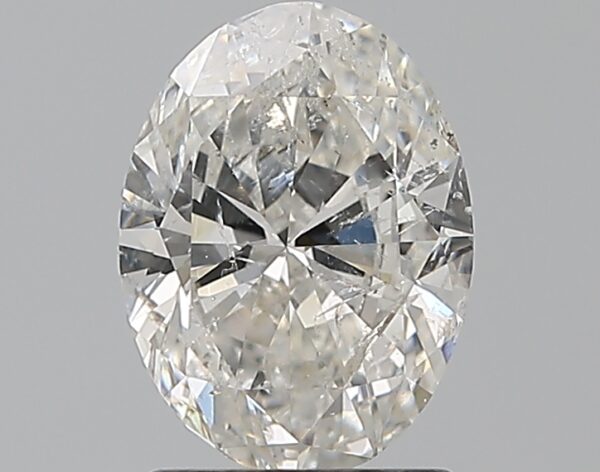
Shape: oval
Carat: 1.5
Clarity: SI2
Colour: G
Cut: VG
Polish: GD
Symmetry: GD
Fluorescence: VSL
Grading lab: IGI
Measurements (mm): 8.75 x 6.52 x 3.89